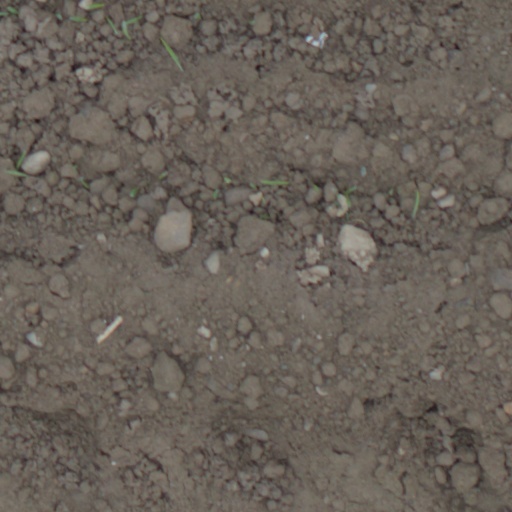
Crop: wheat